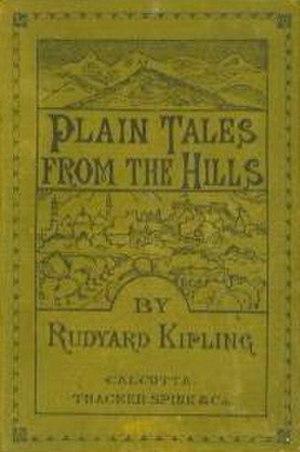
Simples contes des collines, paru en 1888, est le premier des recueils de nouvelles ayant été publié par Rudyard Kipling. Ce livre contient quarante histoires courtes, parmi lesquelles vingt-huit ont d'abord paru dans la Civil and Military Gazette de Lahore au Penjab, entre novembre 1886 et juin 1887. « Les autres contes sont plus ou moins nouveaux ». Kipling était entré comme journaliste à la CMG en 1882 avant l'âge de vingt ans. Il s'agissait de son premier emploi.